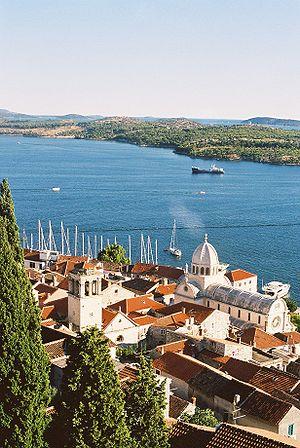
Voiron est une commune française située dans la neuvième circonscription du département de l'Isère en région Auvergne-Rhône-Alpes et, autrefois, rattachée à l'ancienne province du Dauphiné.
Šibenik est une ville et une municipalité de Croatie située en Dalmatie. Elle est le chef-lieu du comitat de Šibenik-Knin. Au recensement de 2011, la municipalité comptait 46 332 habitants, dont 94,02 % de Croates et la ville seule comptait 34 302 habitants.